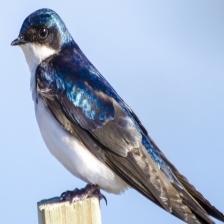
Species: TREE SWALLOW
Scientific name: TACHYCINETA BICOLOR